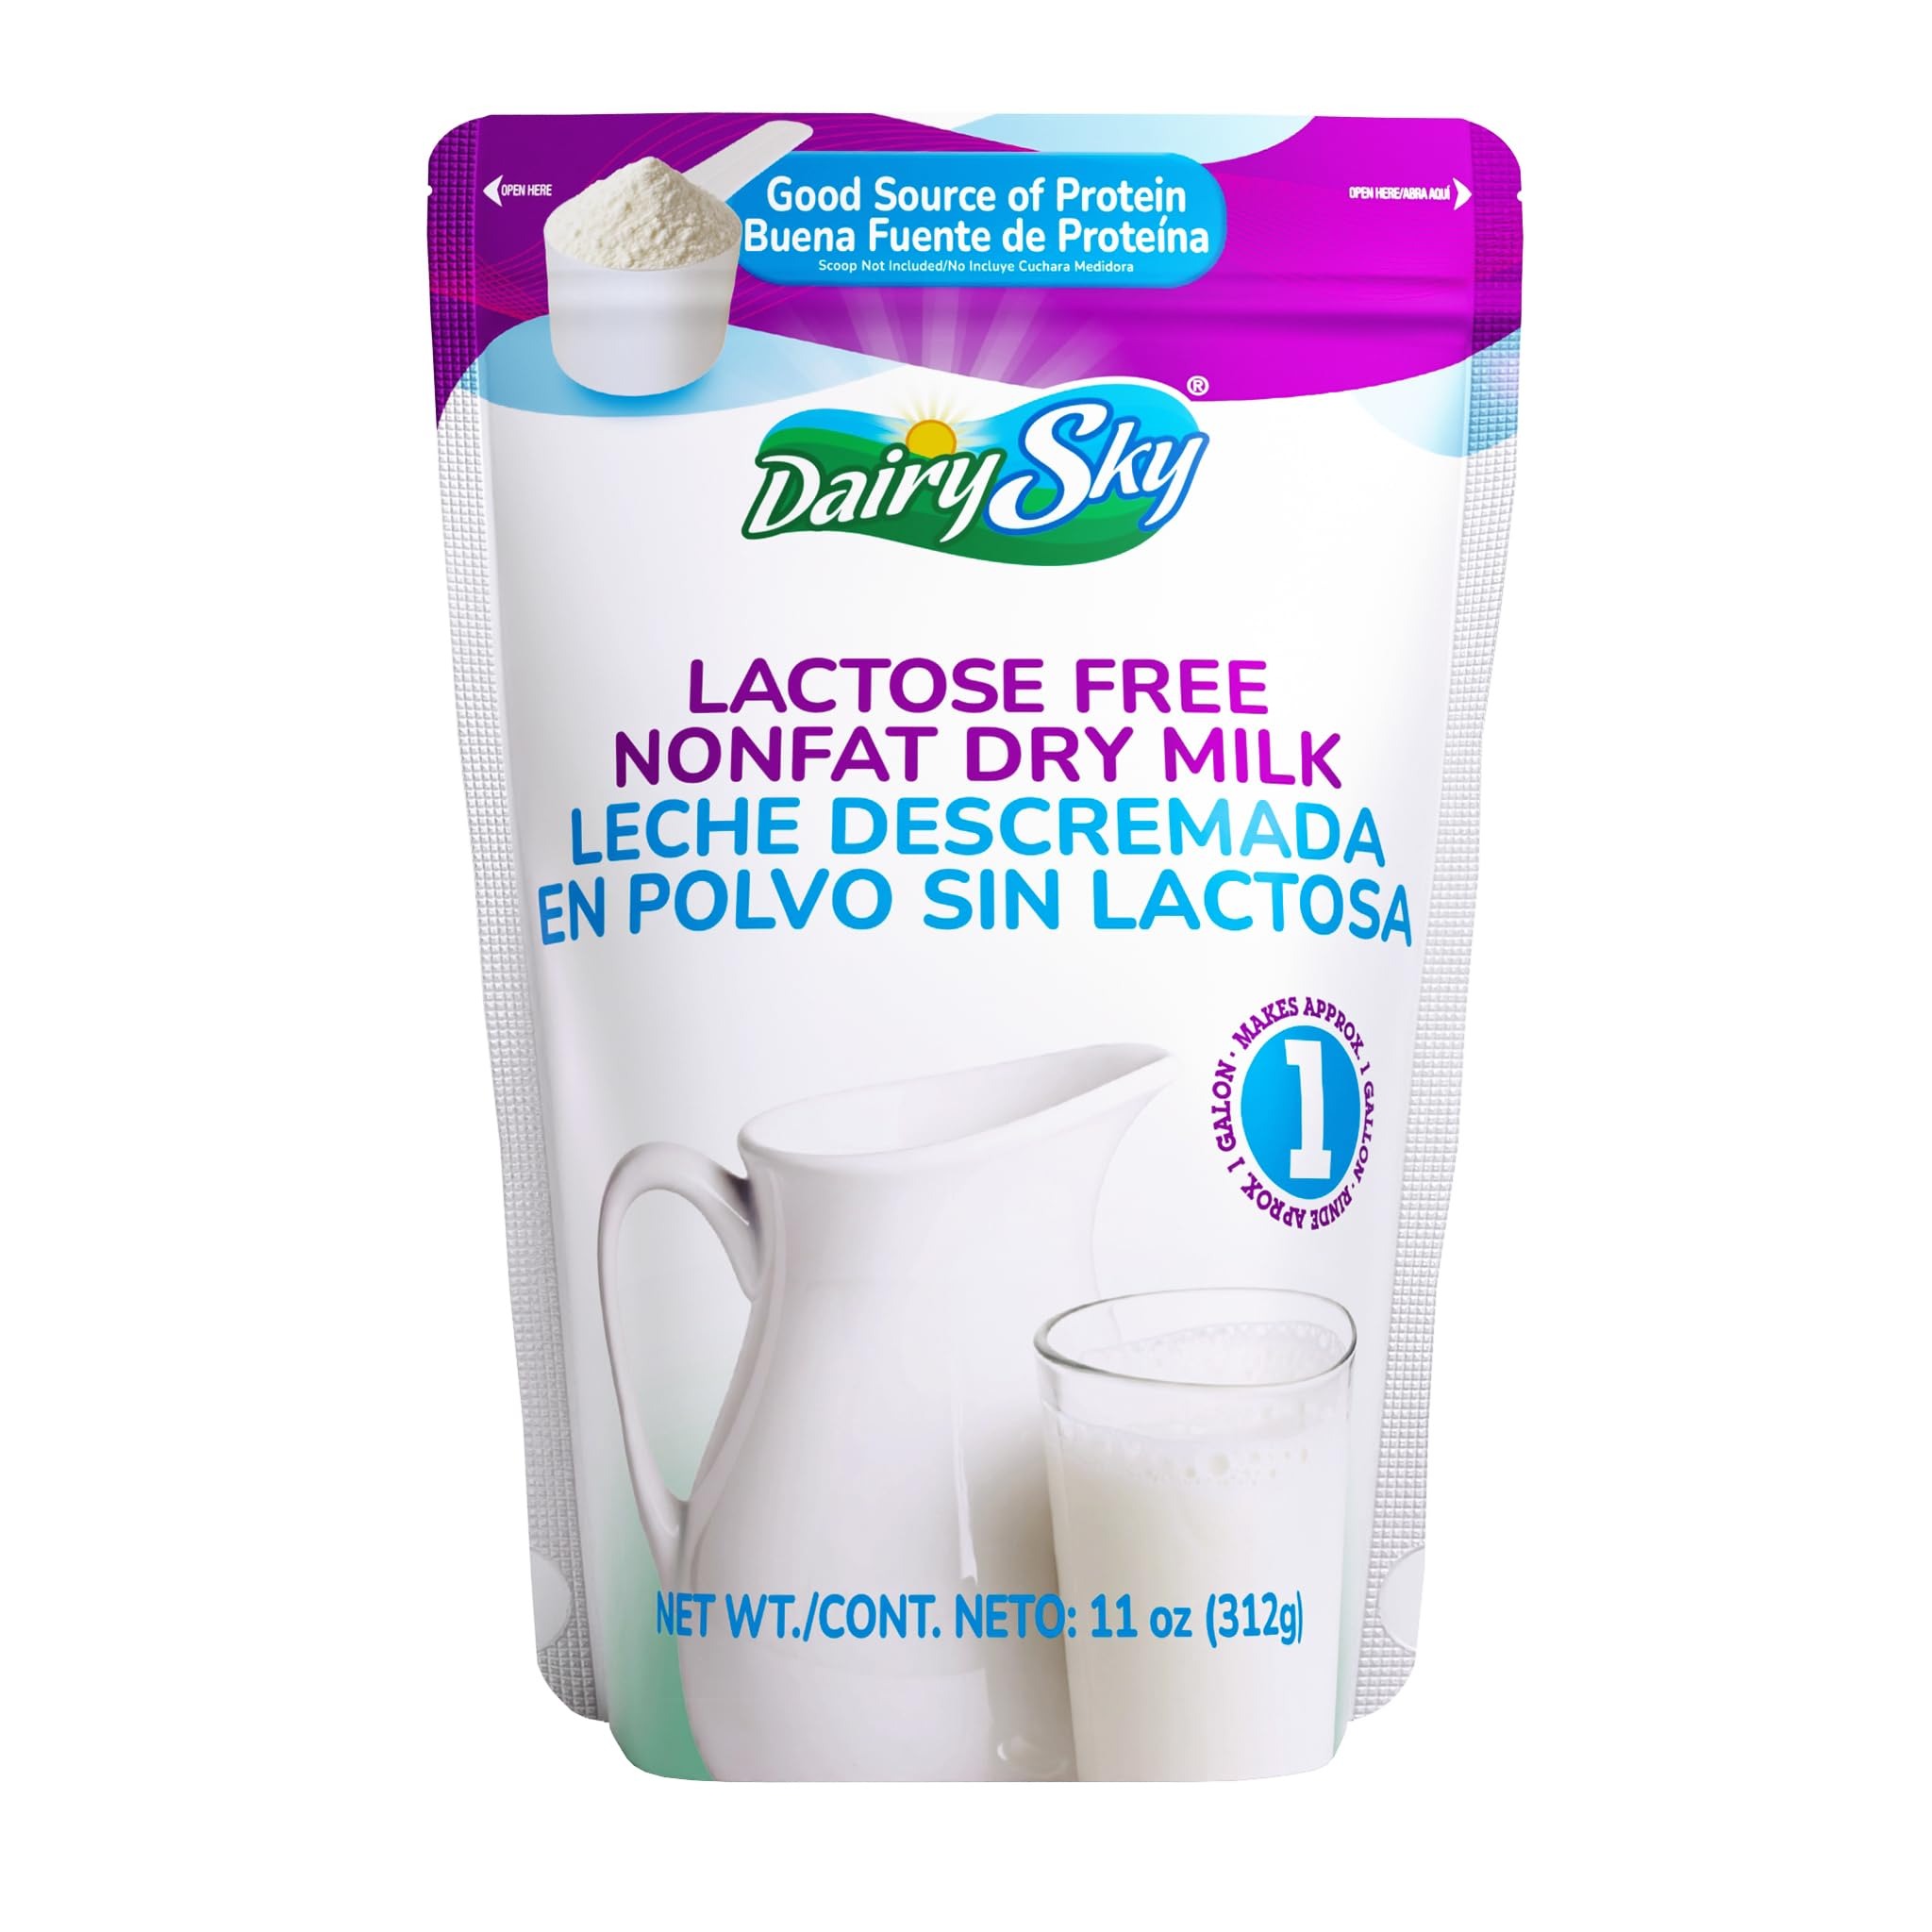
Item Name: DairySky Lactose Free Milk Powder 11 oz - Powdered Milk, Non GMO Fat Free for Baking & Coffee, Kosher with Protein & Calcium | Great Substitute for Liquid Milk | RBST Hormone-Free (110z-New)
Bullet Point 1: 🥛 POWDER MILK LACTOSE FREE - The natural sugars in our lactose free milk is broken down, making it suitable for lactose-intolerant individuals. It's also safe for pregnant and nursing moms. 🥛 POWDER MILK LACTOSE FREE - The natural sugars in our lactose free milk is broken down, making it suitable for lactose-intolerant individuals. It's also safe for pregnant and nursing moms. Turn on screen reader support
Bullet Point 2: 🥛 A RANGE OF APPLICATIONS - Aside from being a tasty drink, you can add our lactose free milk powder as a dry ingredient for recipes and baked goods. The lactose powder can also be reconstituted for use as liquid milk.
Bullet Point 3: 🥛 ENJOY IT FOR LONGER - Our lactose free fat free milk has a much longer shelf life than liquid milk and doesn't require cold storage. The lactose free skim milk can last for several months at room temperature.
Bullet Point 4: 🥛 TOP-UP ON NUTRIENTS - Every serving of our powdered skim milk is a good source of calcium, protein, and essential amino acids. The skimmed milk powder also packed with vitamins and minerals found in regular milk.
Bullet Point 5: 🥛 YOUR SATISFACTION GUARANTEED - Our women-owned DairySky milk lactose free company strives to bring you excellent quality powder milk lactose free. If you're not happy with your purchase, contact us and we'll set things right.
Product Description: Looking for a milk powder lactose free alternative for your regular skim dry milk? A significant number of people are affected by lactose intolerance. This means that can't enjoy certain types of beverages and foods that include dairy lactose powder in their ingredients list, which can be a bummer especially when you consider all the tasty stuff made from them. Luckily, this doesn't always have to be the case. There is a way for you to enjoy all these goodies without fear of bloating, gas, diarrhea, and other symptoms of lactose intolerance. Have your fill of powdered milk lactose free milk, confectioneries, and baked treats without sacrificing quality and taste with the DairySky lactose protein Free Milk! Our lactose free powder milk contains zero lactose, perfect for people who avoid milk because of lactose intolerance. Dry skim milk can be used to make instant milk drinks for daily consumption, as well as for cooking and baking food requiring milk as an ingredient. Our powder skim milk has been dehydrated to remove the water and cream content, but still retains all the vitamins and minerals you'll find in regular milk. The production processes also haven't affected the taste and no sweeteners were added, so you can enjoy the natural goodness of milk. Get the most value for your money. Our dry skim milk powder also has a long shelf-life. Keep it in your pantry for months or as an addition to your emergency food supply. It will stay consumable even after months of storage without any negative impact on taste or quality. Here are more details about our skim milk gallon: 🥛 16 oz. 🥛 Resealable packaging 🥛 Non-GMO, zero-gluten, and Kosher certified 🥛 Packed in the USA Don't let lactose intolerance stop you from enjoying milk. Add the DairySky lactose free milk shelf stable to your cart TODAY!
Value: 11.0
Unit: Ounce

Price: 14.99